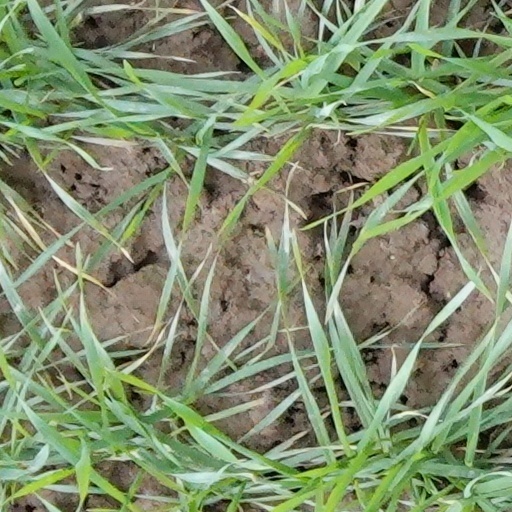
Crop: wheat